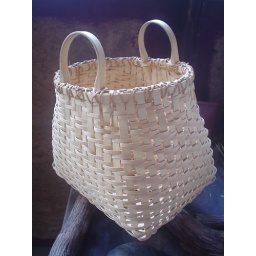
Just another view. My next field basket will have color in it -- I'm trying something &amp;quot;new&amp;quot;.